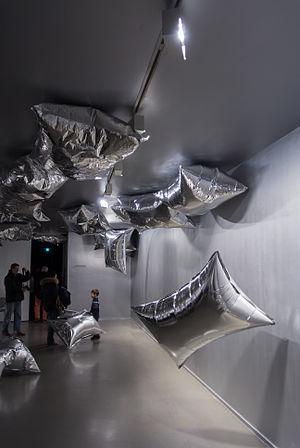
Reproduction des ""Silver Clouds"" d'Andy Warhol au musée d'Art Moderne de la ville de Paris - Décembre 2015 - Exposition Warhol Unlimited
Andy Warhol [ˈændi ˈwɔːrhɒl], né Andrew Warhola le 6 août 1928 à Pittsburgh, Pennsylvanie, États-Unis, et mort le 22 février 1987 à New York, est un artiste américain, l'un des principaux représentants du pop art.